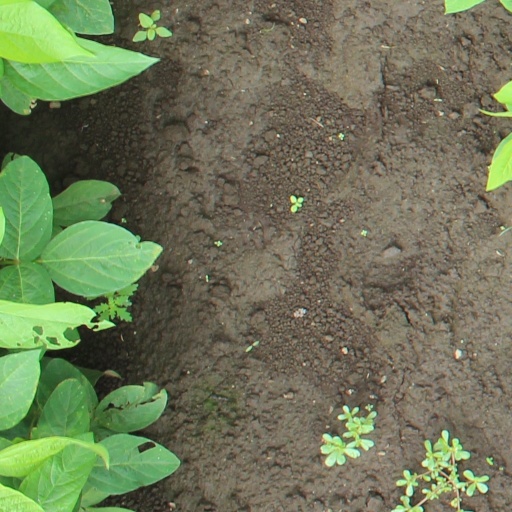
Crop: soybean